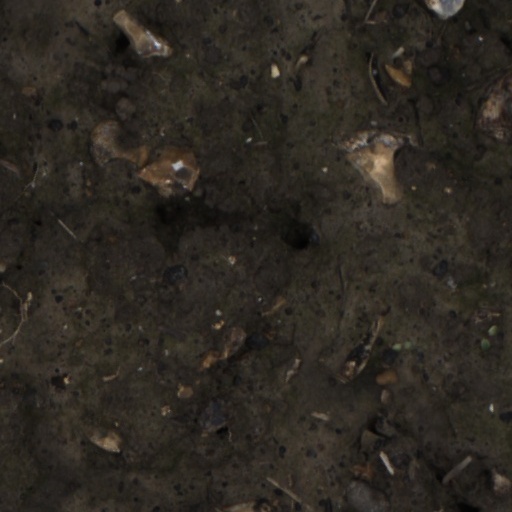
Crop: wheat